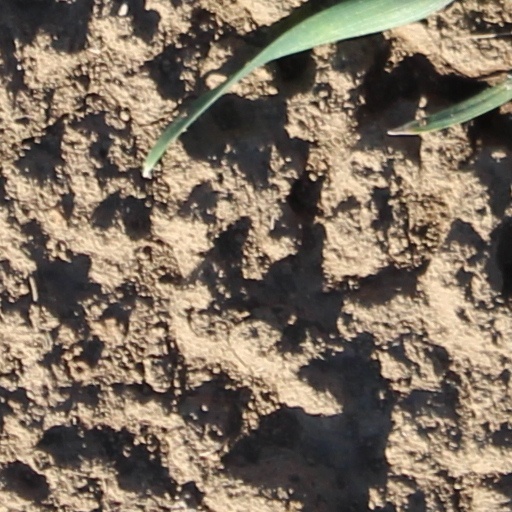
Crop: wheat